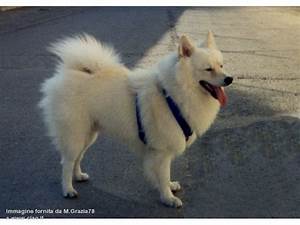
Label: cane